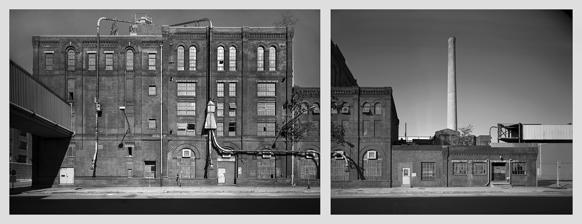
Building: Gunther Brewing Company
Country: United States of America
Year built: 1900
United States historic place Gunther Brewing Company U.S. National Register of Historic Places South wall of the old Gunther Brewery in Canton, southeast Baltimore, November 2011 Show map of Baltimore Show map of Maryland Show map of the United States Location 1200,1211,1301 South Conkling Street, 3601,3701 O'Donnell Street, east side South Conkling Street, Rear east side of South Conkling Street, Canton , Baltimore, Maryland Coordinates 39°16′46.2″N 76°34′0.14″W / 39.279500°N 76.5667056°W / 39.279500; -76.5667056 Built 1900 Architectural style Romanesque, Moderne, et al. NRHP reference No. 02001607 Added to NRHP December 26, 2002 Gunther Brewing Company is a historic brewery industrial building complex, located in the Canton neighborhood of southeast Baltimore , Maryland , ( United States ). The site comprises 15 masonry buildings.  The main structure is a five-story brick L-shaped Romanesque Revival -style brew house with a two-story brick ice plant built about 1910 and one- and two-story boiler room. Additional brew houses built in 1936 and 1950 are also on the property.  The later Tulkoff factory and warehouse was built about 1964.  It was home to the George Gunther, Jr. Brewing Company, founded in 1900.  By 1959, it was the second largest brewery in Baltimore, one of the major centers of brewing in America, when it produced 800,000 barrels per year and employed approximately 600 people. Hamm's Brewing Company bought the Gunther Brewing Company in 1960, and later became part of Miller Brewing Company .  The brand was acquired just three years later by the F. & M. Schaefer Brewing Company in 1963, the plant in Canton was closed in 1978.  The Tulkoff company briefly used the factory for their sauce products at the conclusion of all brewing operations. After that, large portions of the rear walls of some buildings were demolished to facilitate salvage. The former brewery has been redeveloped into a modern, mixed-use building called The Gunther, much like other Canton buildings. Gunther Brewing Company was listed on the National Register of Historic Places in 2002, which is maintained by the National Park Service of the United States Department of the Interior . References